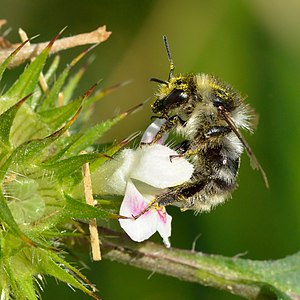
Almindelig hanekro / Voksested
Almindelig hanekro er en 20-80 cm høj urt, der vokser ved bebyggelser og i skovrydninger. Fund af frø eller pollen fra denne art anses for at være et sikkert tegn på, at området har været opdyrket.